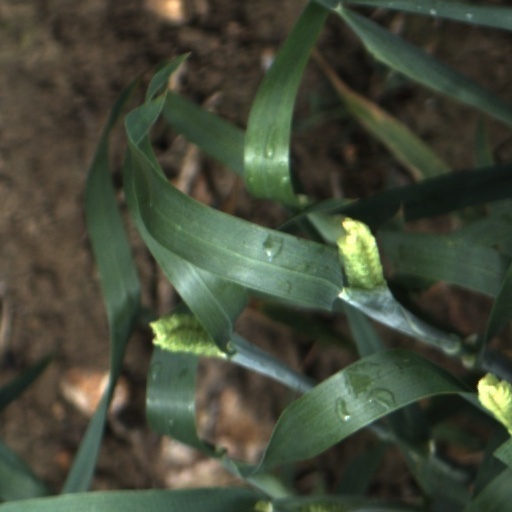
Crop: wheat